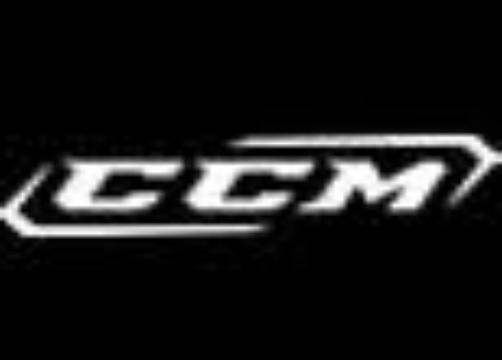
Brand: CCM
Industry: Sports